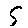
Label: 5